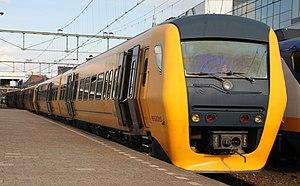
La DM'90 est un type de train néerlandais à traction diesel mis en service en 1996 et retiré du service en décembre 2017, Construit à hauteur de 53 unités et régulièrement surnommé Buffel